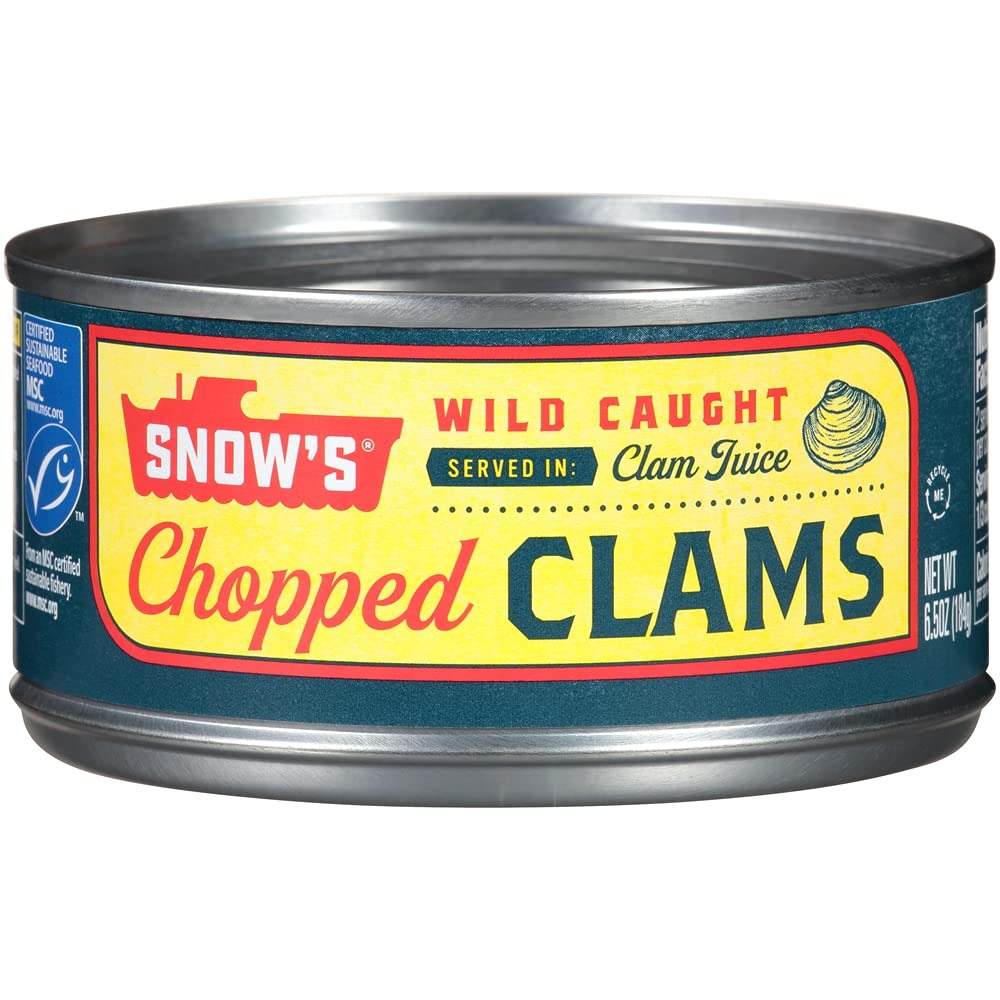
Item Name: Bumble Bee Snow's Chopped Clams, 6.5 oz
Bullet Point 1: Made in the USA
Bullet Point 2: Perfect for soups, sauces, and pastas
Bullet Point 3: Great to use with our Clam Juice when preparing recipes
Bullet Point 4: Harvested and manufactured in the USA
Value: 6.5
Unit: Ounce

Price: 2.49